Jeff Garcia

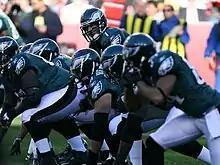
Garcia gets set to take a snap against the Redskins on December 10, 2006.

On March 15, 2006, after consecutive frustrating seasons with the Browns and Lions, Garcia signed a one-year contract with the Philadelphia Eagles to serve as the primary backup to Donovan McNabb in 2006. McNabb had been lost to injury the previous season, and the Eagles went 1–6 without him and missed the playoffs just a year removed from their Super Bowl appearance. Because McNabb was already wearing number 5, Garcia had his jersey number changed to 7, previously worn in Philadelphia by Ron Jaworski.